Tim Southee

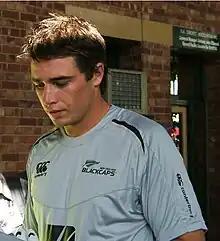
Southee at a training session in 2009

Through the 2008–09 summer Southee competed for a place in the New Zealand team with more experienced bowlers like Iain O'Brien and Ian Butler. Game-changing performances like the previous summer's five-wicket bags eluded him, though he played 19 matches for his country.